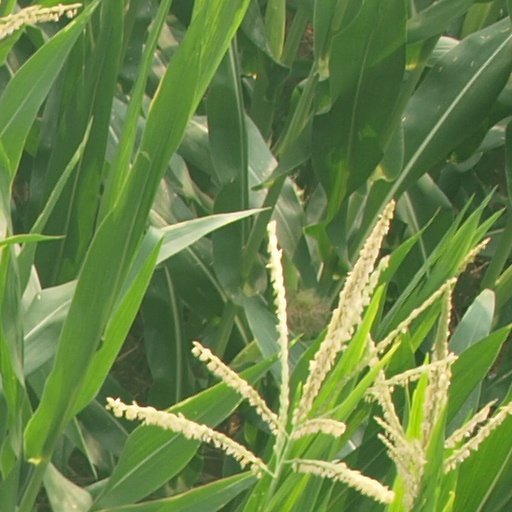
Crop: maize; corn